Toronto streetcar system loops

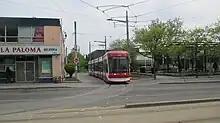
Earlscourt Loop

Distillery is an anticlockwise loop. It is the eastern terminus of the 504A King route, on the east side of Cherry Street opposite Distillery Lane in the Distillery District. The Distillery Loop is at the southern end of the Cherry Street branch, which has a junction with the King Street line at its northern end. With the junction, the Distillery Loop can turn cars coming from either direction along King Street. The loop opened on June 19, 2016.